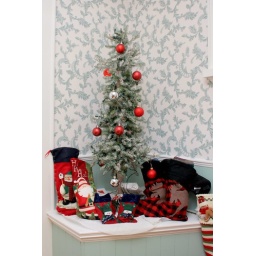
Christmas stocking under the little Christmas tree at the Parker house